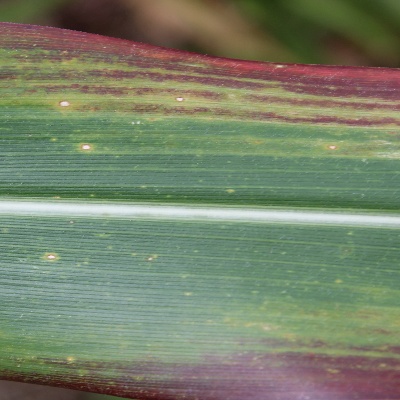
Crop: Maize
Condition: streak virus